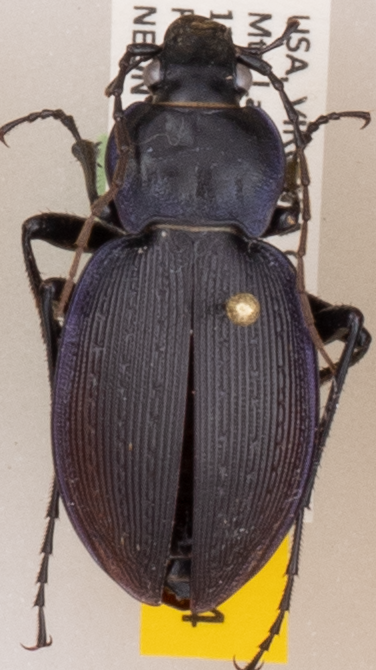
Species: Carabus goryi
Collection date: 2020-07-14
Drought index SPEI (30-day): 0.648
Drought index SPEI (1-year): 1.28
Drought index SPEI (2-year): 2.09